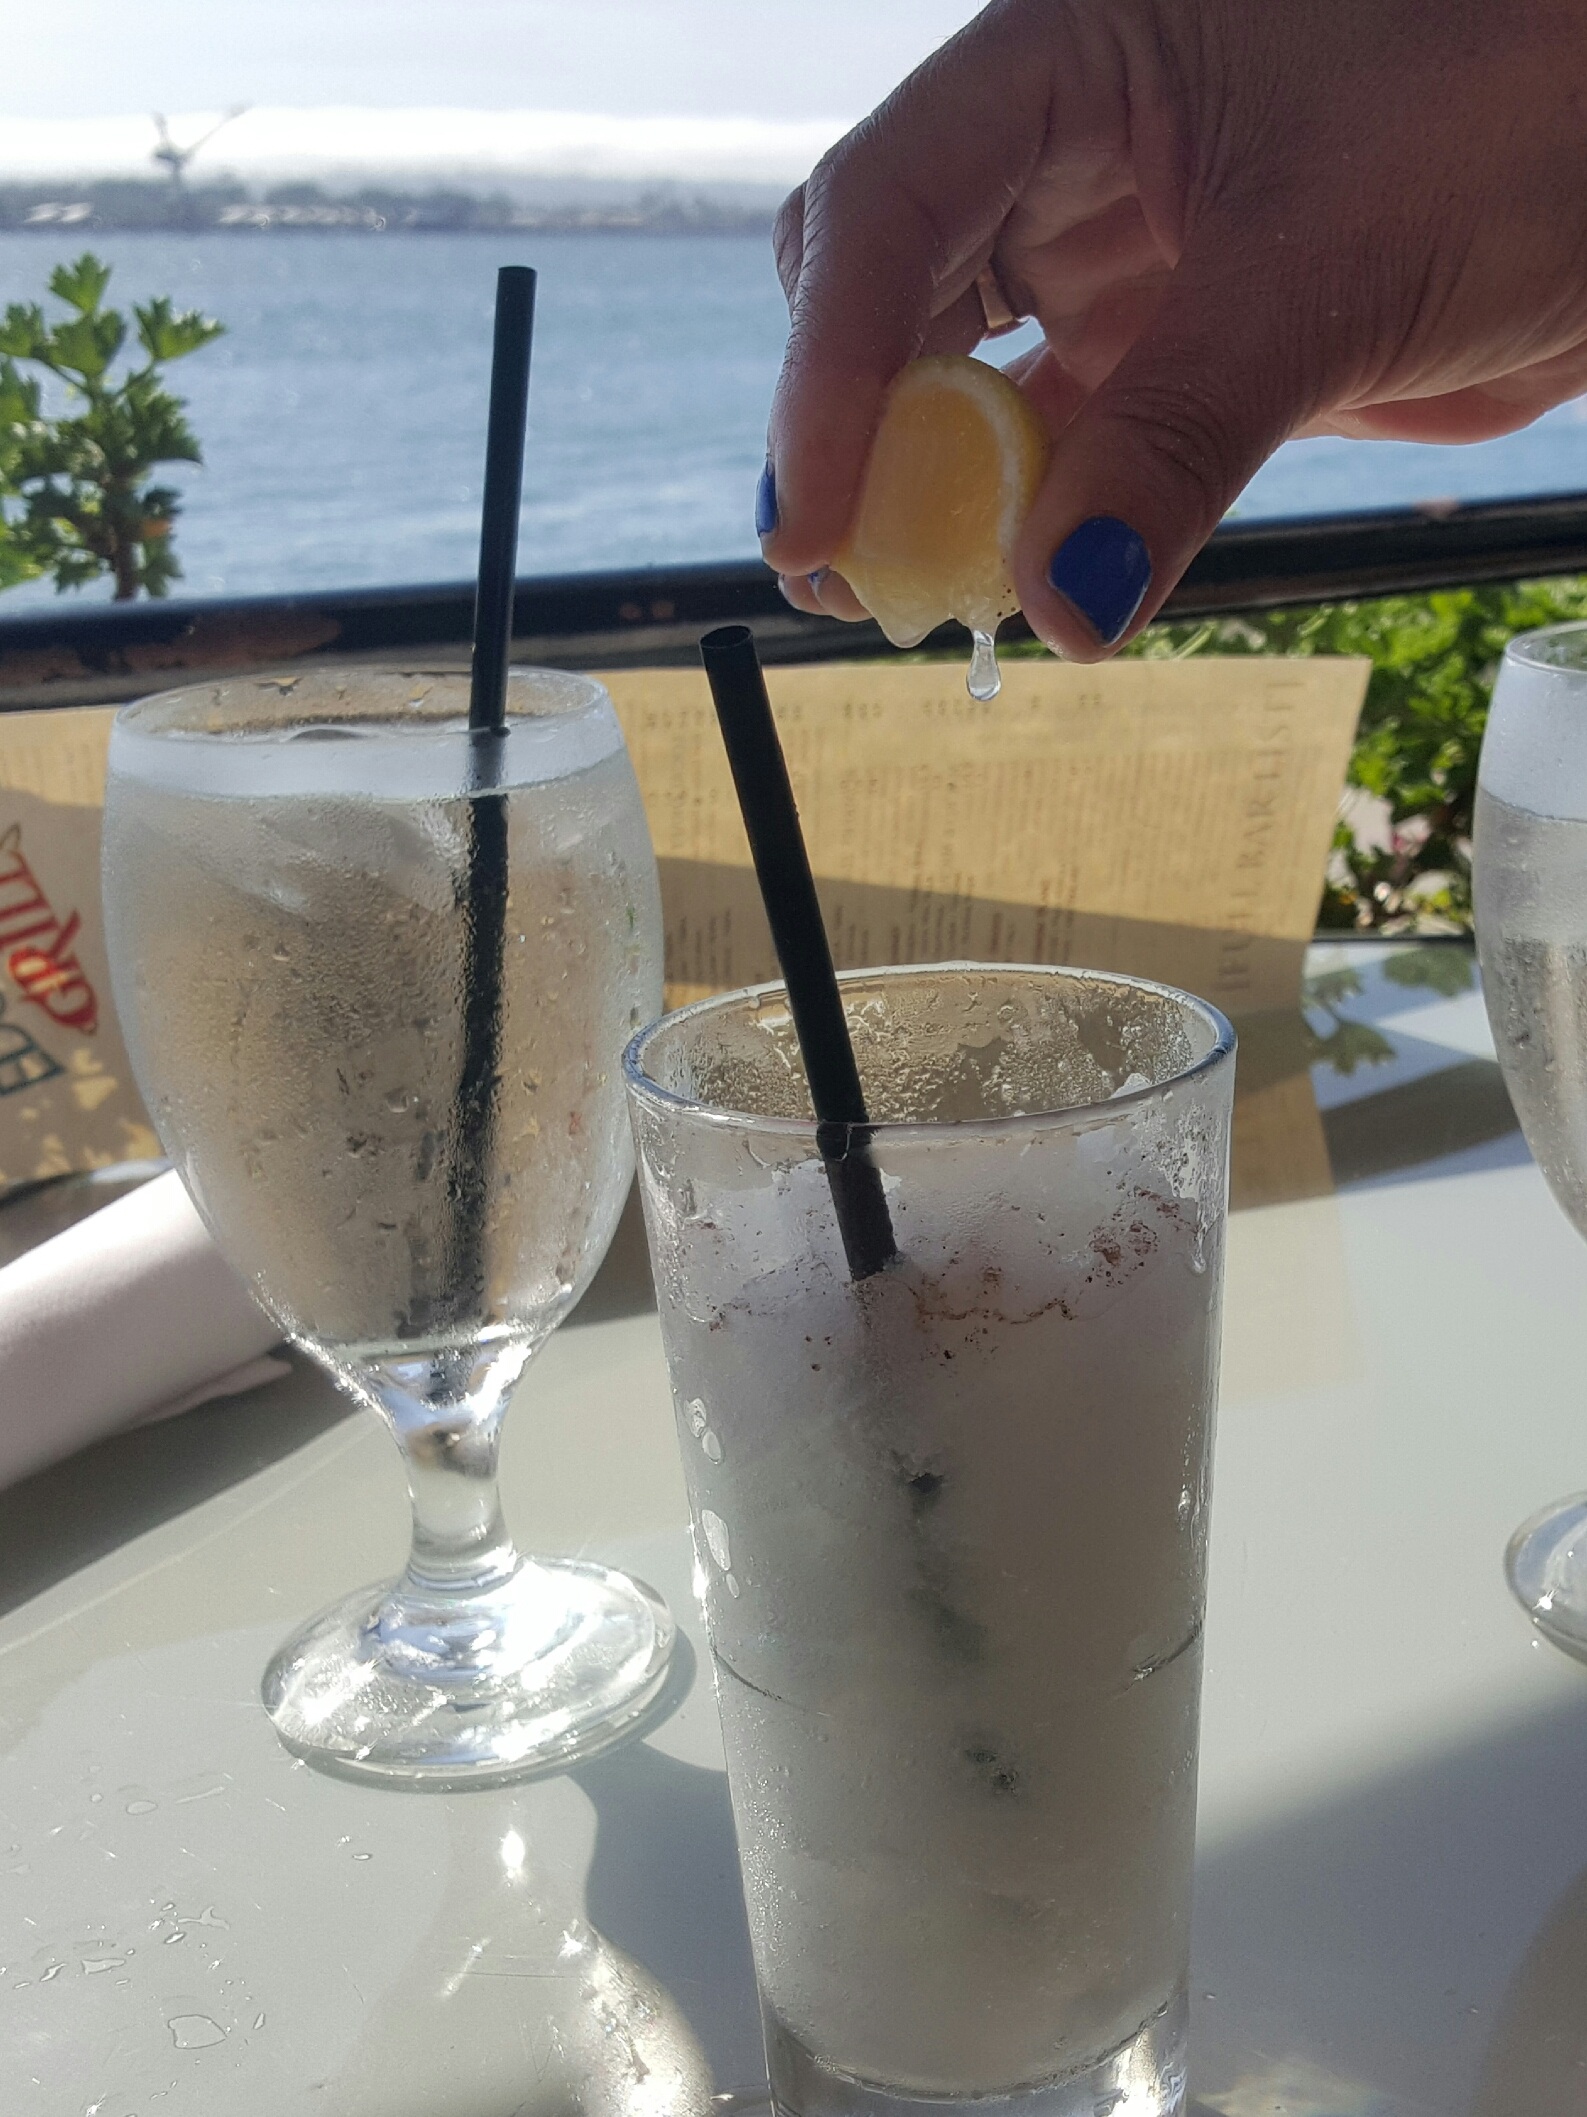
water, cold, clear, food, beverage, drink, cocktail, coconut, cool, refreshing, milkshake, alcoholic beverage, hydrate